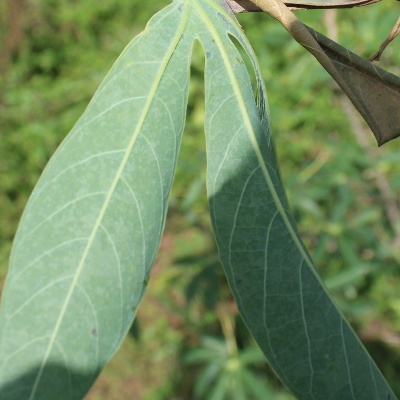
Crop: Cassava
Condition: bacterial blight